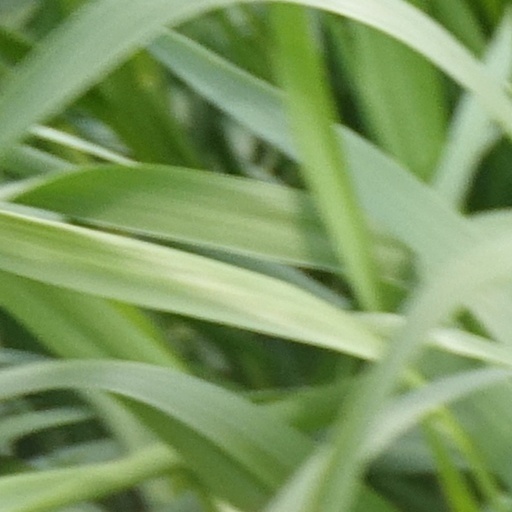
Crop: wheat